William Walton Butterworth

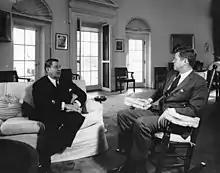
Butterworth, Ambassador to Canada, meets with President Kennedy in the Oval Office on November 16, 1962.

He entered the Foreign Service in 1928 and began a career that encompassed 40 years of service.